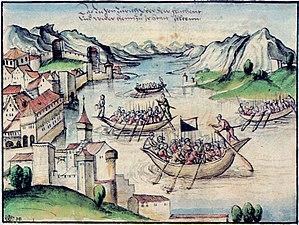
La Confédération des VIII cantons désigne l'une des étapes de formation de l'ancienne Confédération suisse, la période entre 1332 et le 22 décembre 1481, venant après la Confédération des III cantons et avant la confédération des X cantons.
Cette page concerne l'année 1440 du calendrier julien.